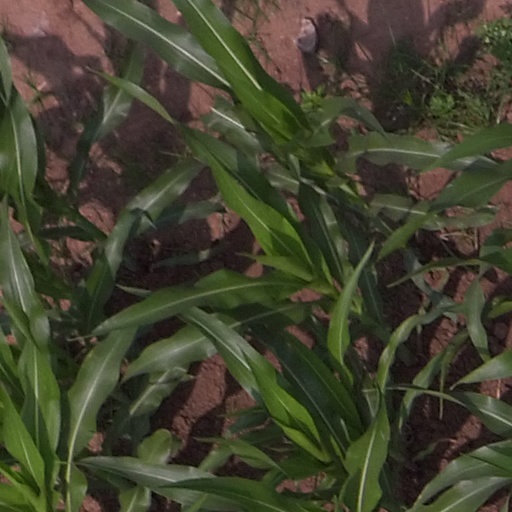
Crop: maize; corn